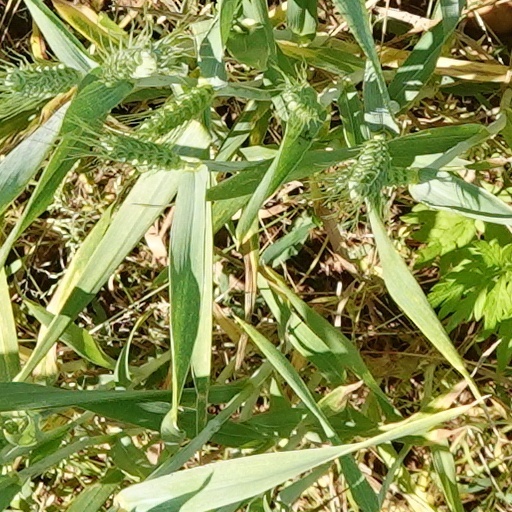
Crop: wheat